Odda of Deerhurst

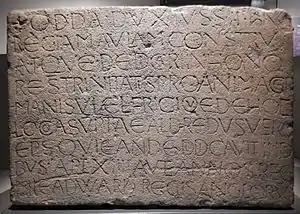
Odda's Dedication Stone now in the Ashmolean Museum, Oxford

While Odda appears to have witnessed charters during the reigns of Æthelred, Cnut, Harold Harefoot and Harthacnut, it was not until the reign of Edward the Confessor that he became a leading figure in the land. The evidence of Domesday Book suggests that during Edward's reign Odda held at least 167 hides of land, which placed him among the magnates and great landowners of England. He held half, some 60 hides, of estate of Deerhurst, lying mainly in Gloucestershire, and smaller estates in Devon, Herefordshire, Warwickshire and Worcestershire.